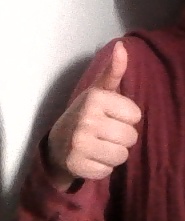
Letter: aleff